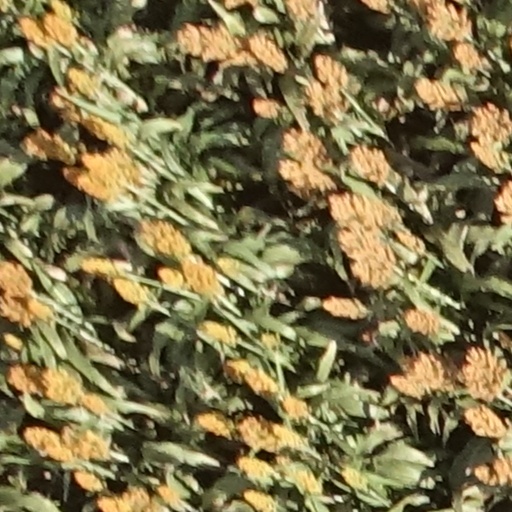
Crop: sorghum